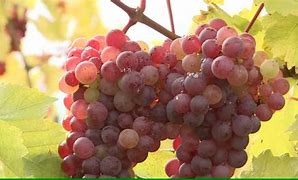
Label: Grapes